Sittingbourne

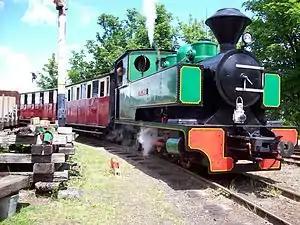
"Triumph" arriving with a train on the Sittingbourne and Kemsley Light Railway

Barges were needed to move many other raw materials and finished goods into the Thames and to London and beyond. Sittingbourne was ideally suited for this purpose and a successful barge-building industry developed at Milton Creek.